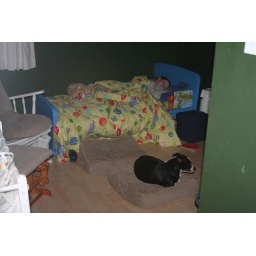
Jack asleep in the big boy bed